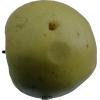
Label: Apple 13